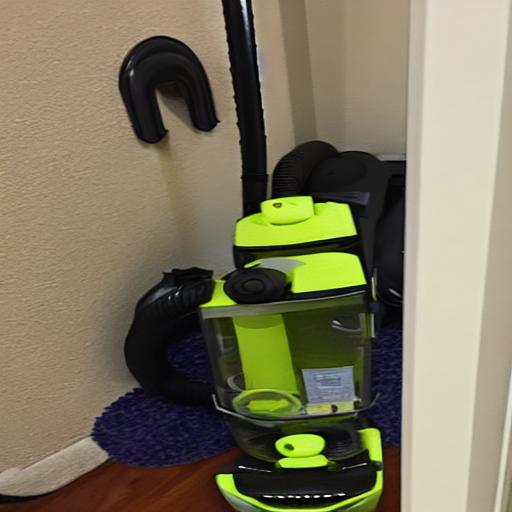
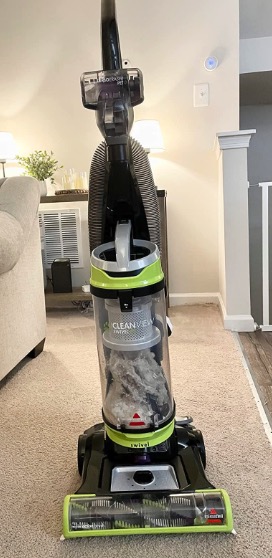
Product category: items_vacuum
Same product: no